Saint Louis Science Center

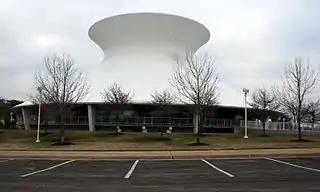
The James S. McDonnell Planetarium, built in 1963 and featuring a thin-shell and hyperboloid structure by Gyo Obata. This building is one of the most distinctive components of the Saint Louis Science Center campus.

Funding for the first structure of the current campus began in 1955, with $1 million of a $110 million city bond issue specified for the construction of a planetarium. Two years were spent surveying locations. The first proposed site, on the northern side of Forest Park near the Jefferson Memorial Building at Lindell and DeBaliviere, was scrapped because of restrictions on subdivisions. The location was changed to the southern part of the park, on the site of the old mounted police station, which was demolished in 1960. The plan was to build a planetarium, science museum, and natural history museum.